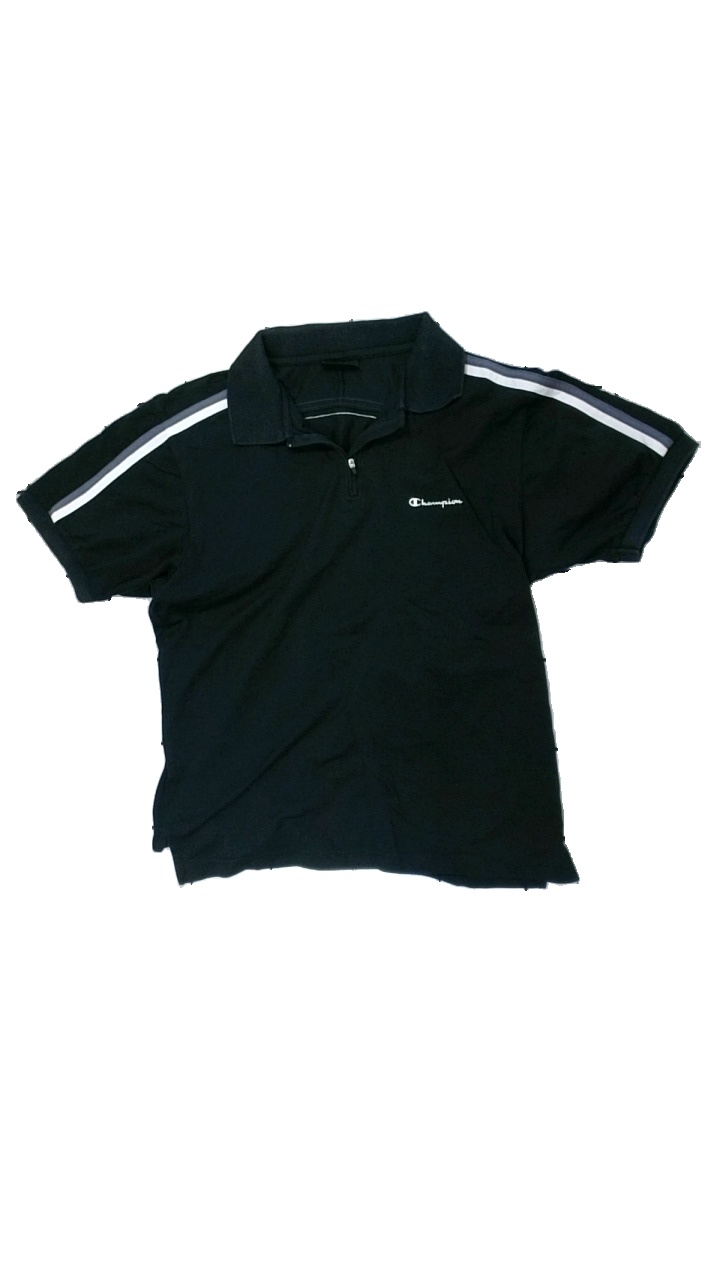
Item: T-shirt (Men)
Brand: Champion
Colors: Black, White, Grey
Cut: Regular
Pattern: Striped
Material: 58% cotton 42%polyester
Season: All
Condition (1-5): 4
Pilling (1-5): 5
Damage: outwashed
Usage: Reuse
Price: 50-100